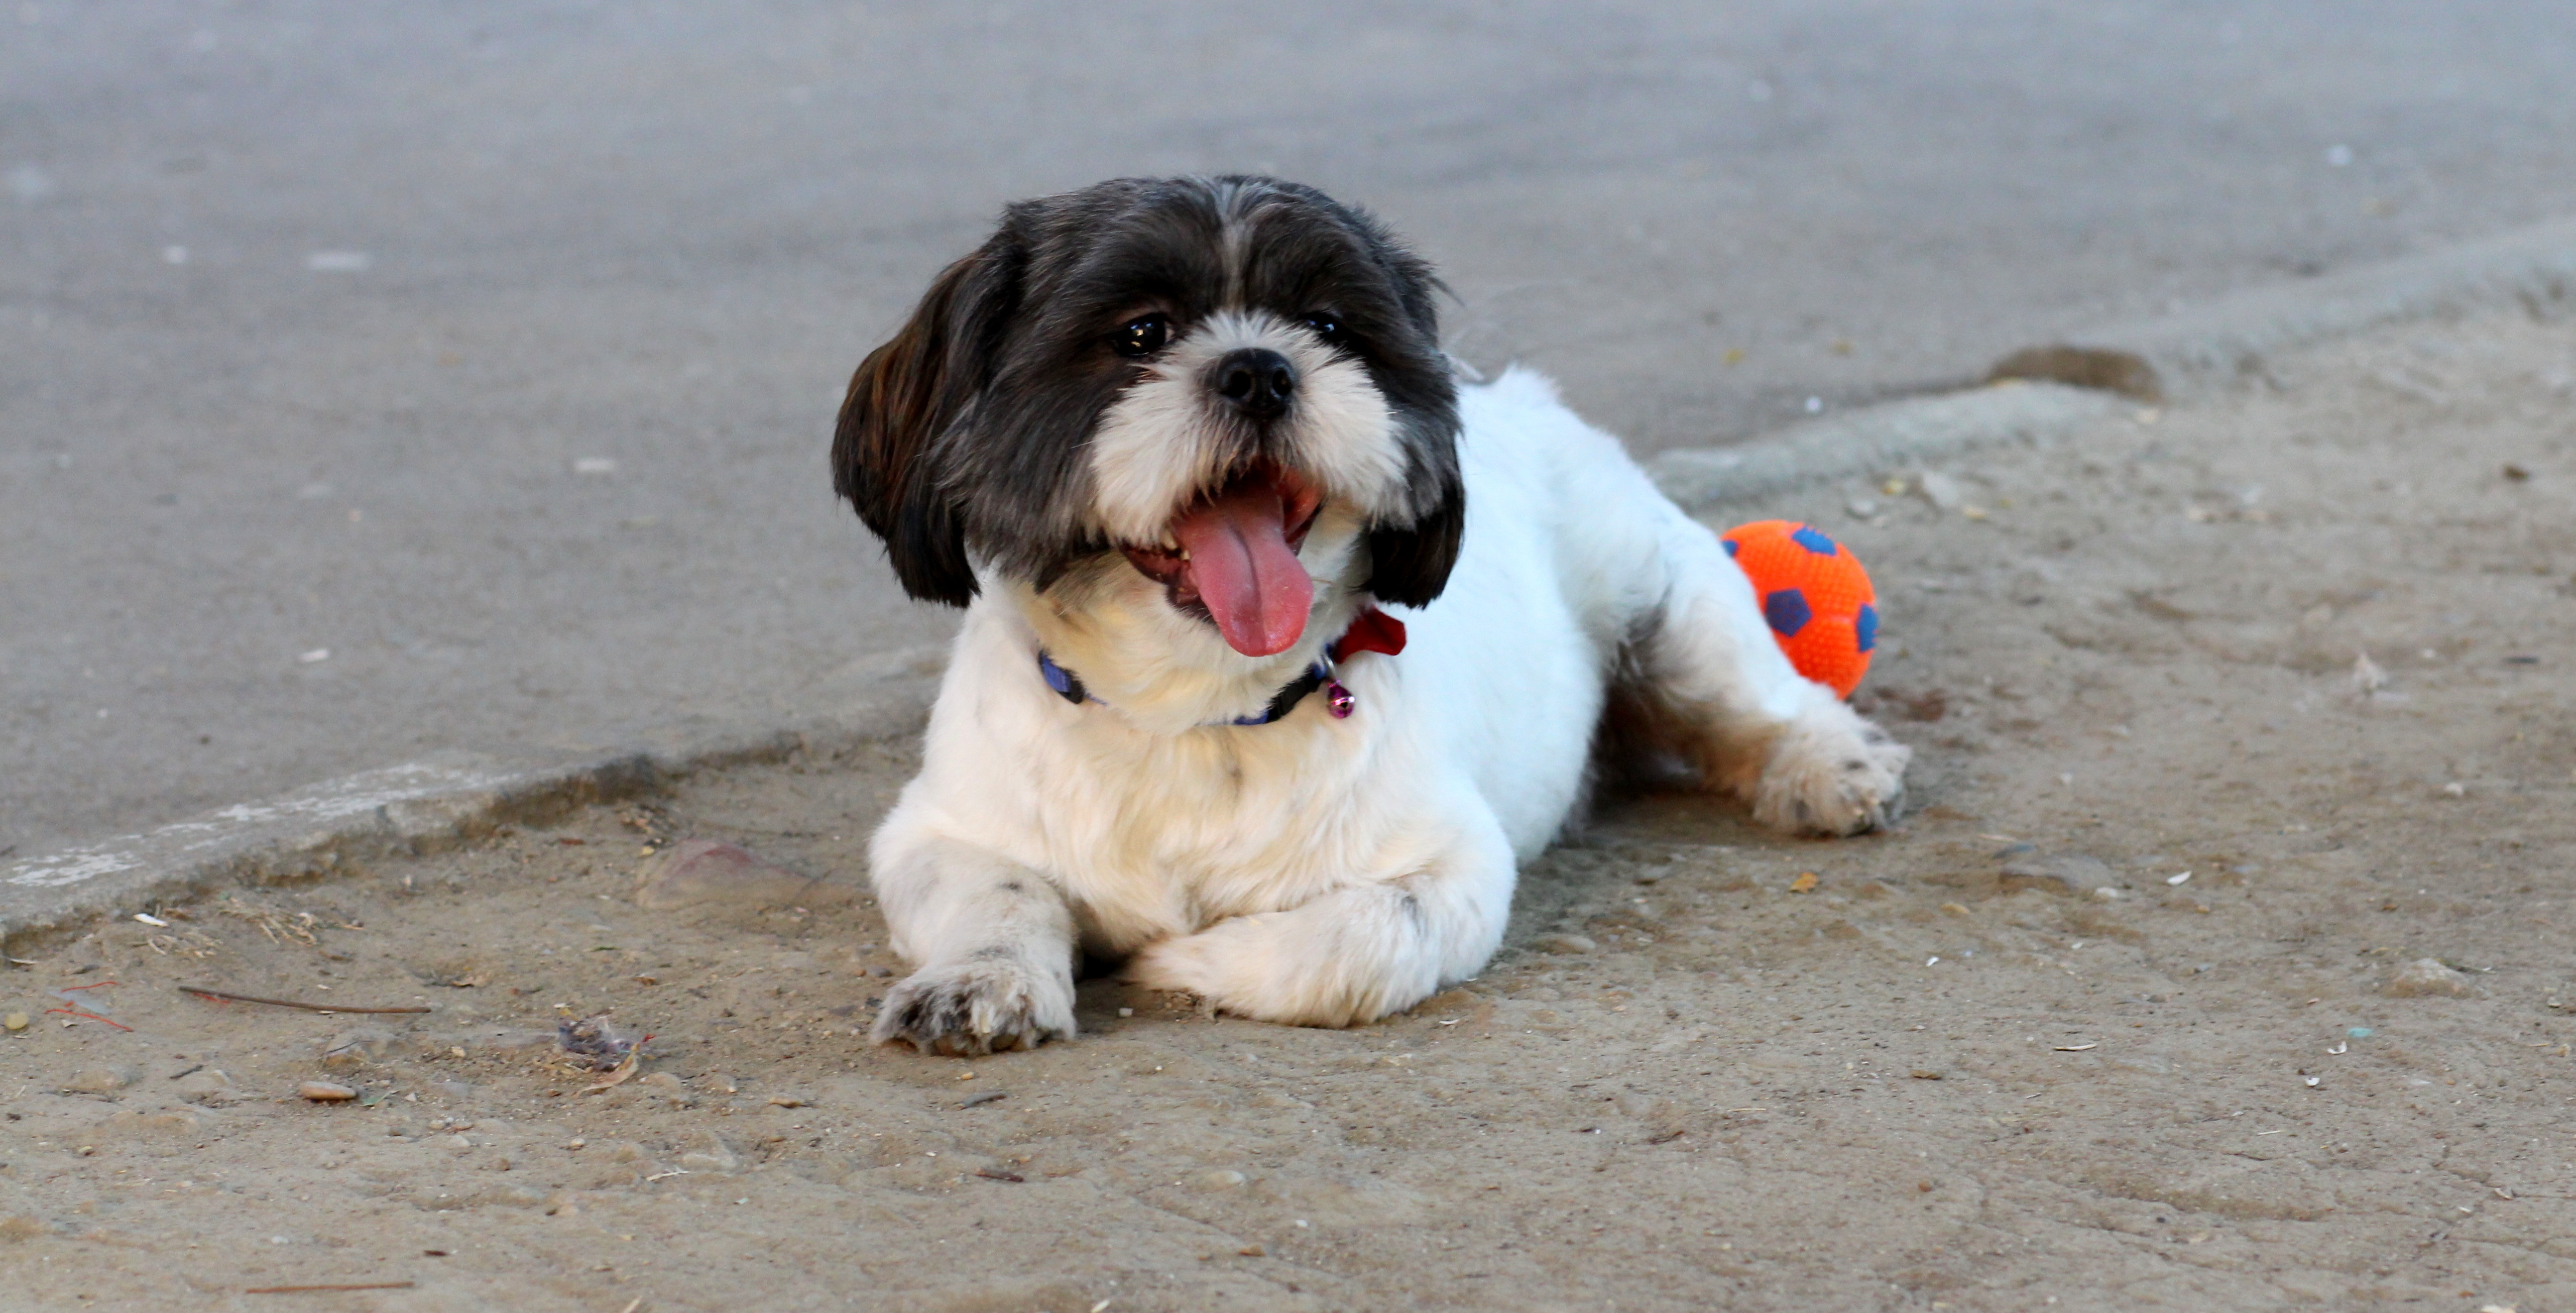
white, play, puppy, dog, cute, pet, mammal, black, ball, vertebrate, dog breed, lhasa apso, shih tzu, havanese, dog like mammal, dog crossbreeds